Daniil Kvyat

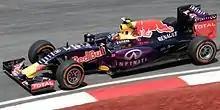
Kvyat at the 2015 Malaysian Grand Prix

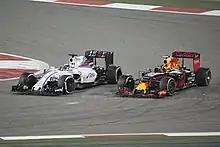

Kvyat was promoted to Red Bull for the season, to replace the quadruple world champion Sebastian Vettel, who would move to Ferrari. He took his first podium in the sport with a second-place finish at the 2015 Hungarian Grand Prix, the highest finish for a Russian driver in Formula One. As a result, Kvyat – aged – became the second-youngest driver to record a podium finish, after Vettel. In qualifying for the 2015 Japanese Grand Prix, Kvyat crashed heavily into the barriers, ultimately flipping the car. He was uninjured, and finished 13th in the race the following day. Kvyat ended the 2015 season with 95 points and 7th place in Drivers' World Championship, beating his race winning teammate Daniel Ricciardo by 3 points.